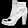
Label: Ankle boot